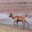
Label: deer